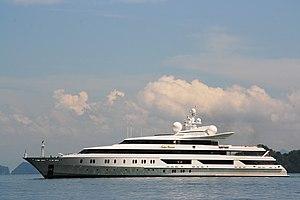
L’Indian Empress est un yacht de luxe construit en l'an 2000.